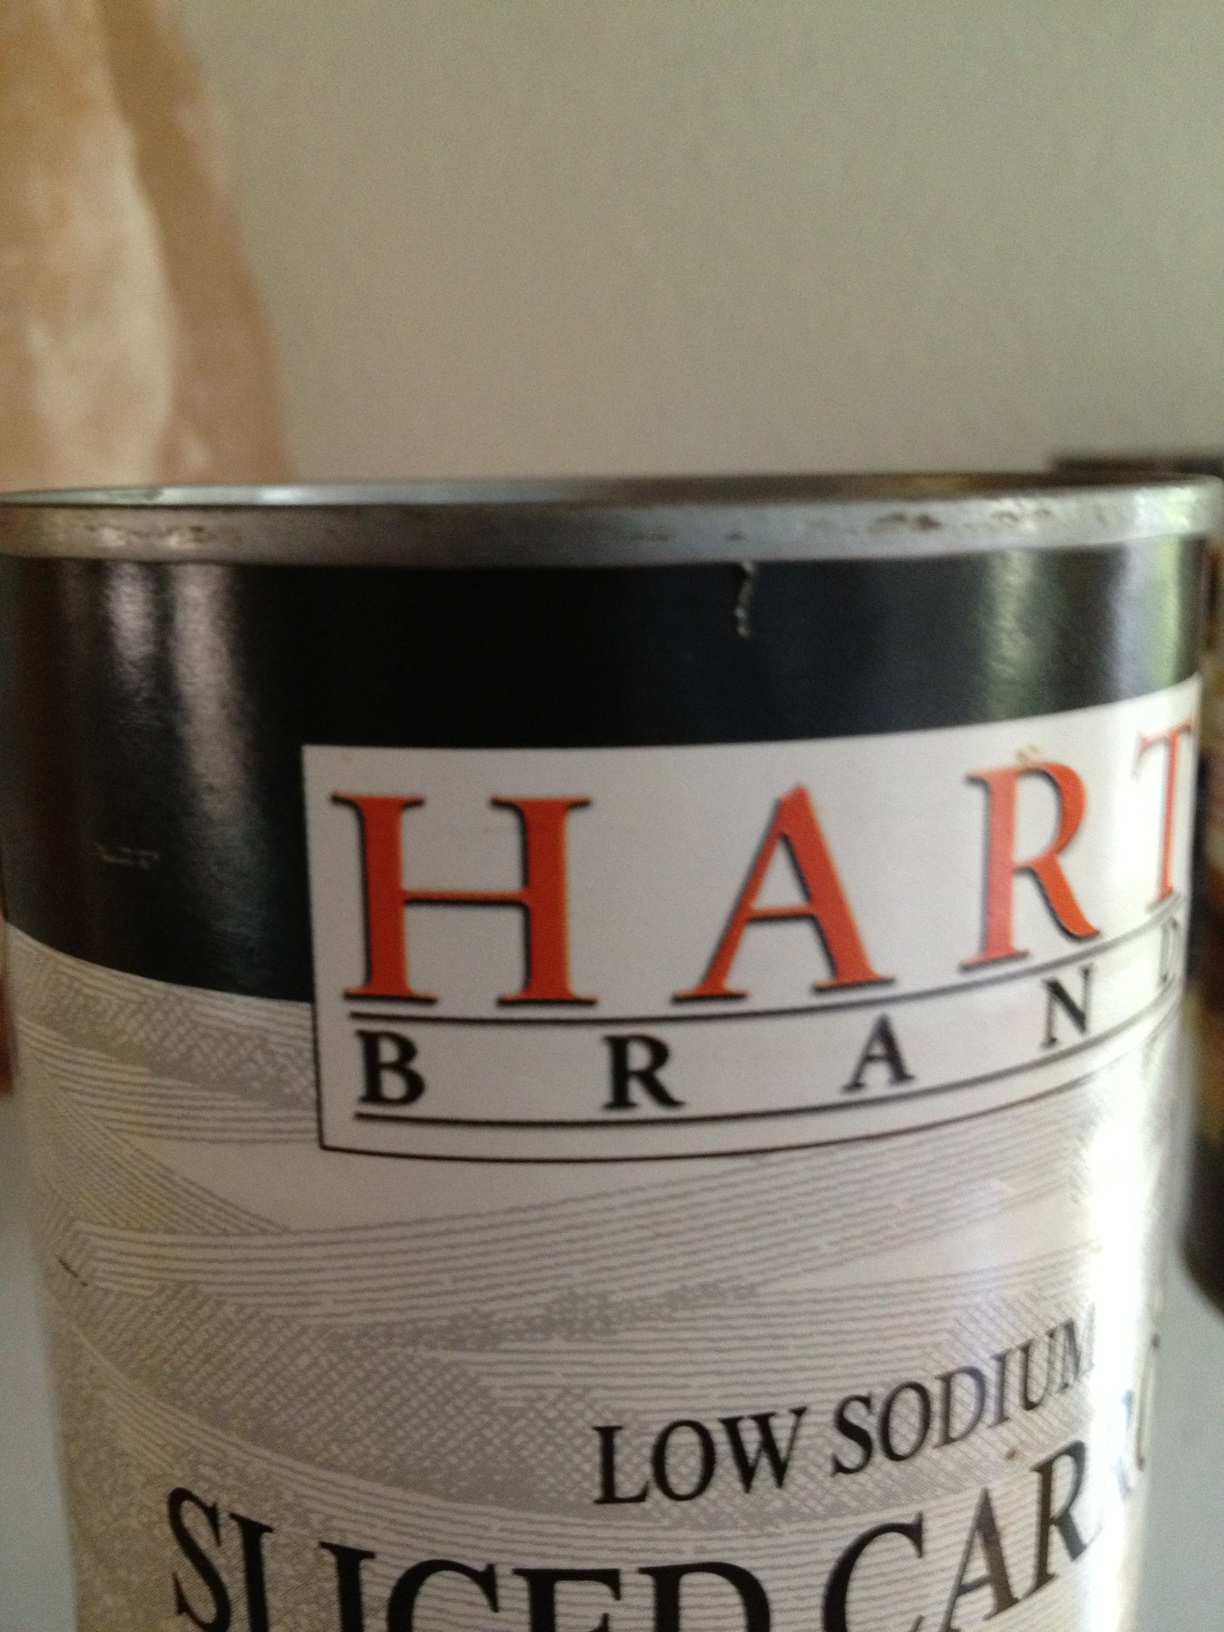Question: What kind of vegetables are these?
Answer: carrots